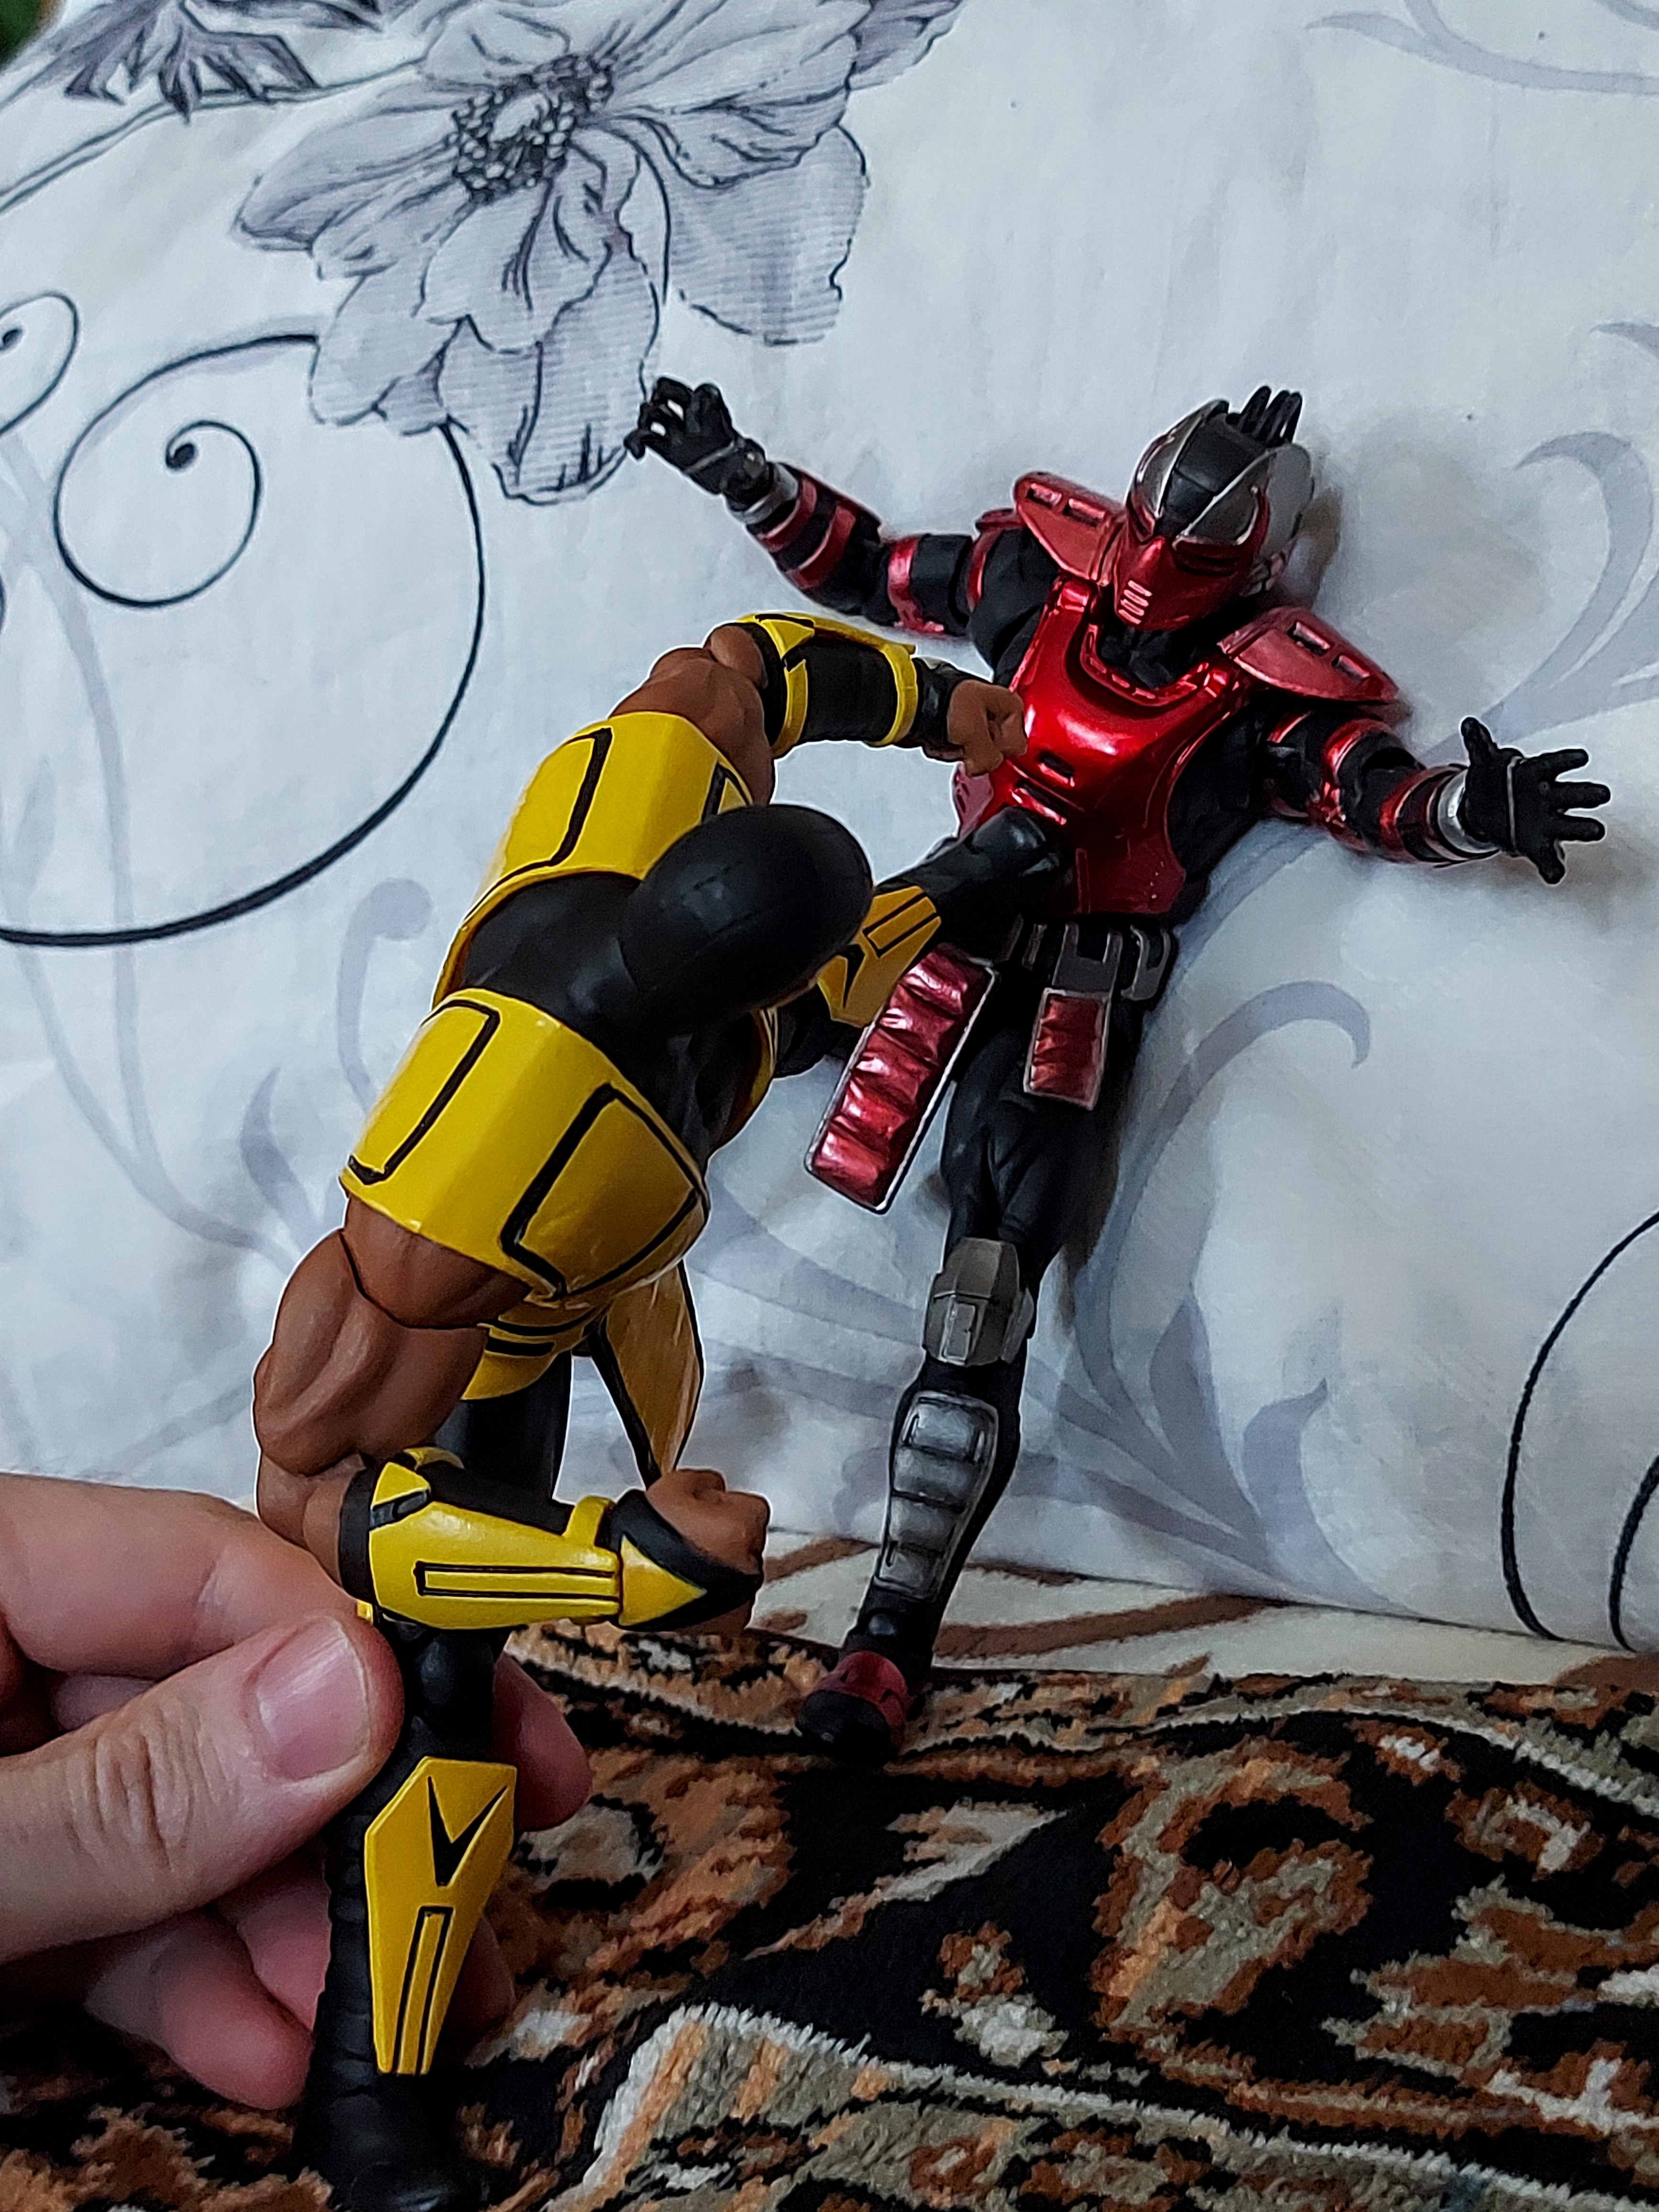
scorpion, storm, collectibles, hand, toy, gesture, machine, cg artwork, art, recreation, fictional character, carmine, fiction, illustration, wood, action figure, visual arts, robot, metal, rope, costume design, figurine, adventure